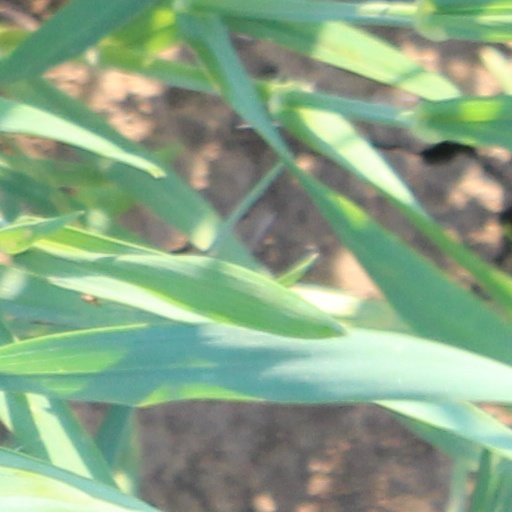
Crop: wheat